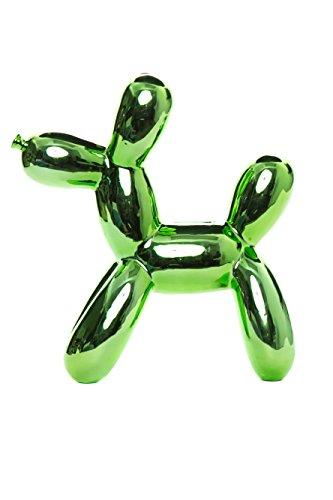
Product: Interior Illusions Green Balloon Dog Bank
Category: Toys & Games | Novelty & Gag Toys | Money Banks
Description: Color: Green metallic finished This adorable bank is perfect for gifting.
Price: $47.99
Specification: ProductDimensions:12x4x12inches|ItemWeight:2.7pounds|ShippingWeight:2.7pounds(Viewshippingratesandpolicies)|Manufacturer:InteriorIllusionsPlus|ASIN:B01I0CEJHY|Itemmodelnumber:ii000360